Forts of Capri

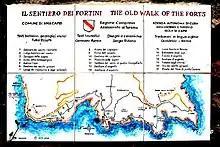
Explanatory map of the forts trail

The forts and the path are experiencing new uses that are quite unusual given their military purpose; these are being used to illustrate Capri's history, flora and fauna. Due to its considerable scenic and naturalistic value, the trail of the forts today is often involved in numerous guided hikes promoted by entities such as the Centro Caprense Ignazio Cerio and the Italian Alpine Club or by smaller cultural associations.